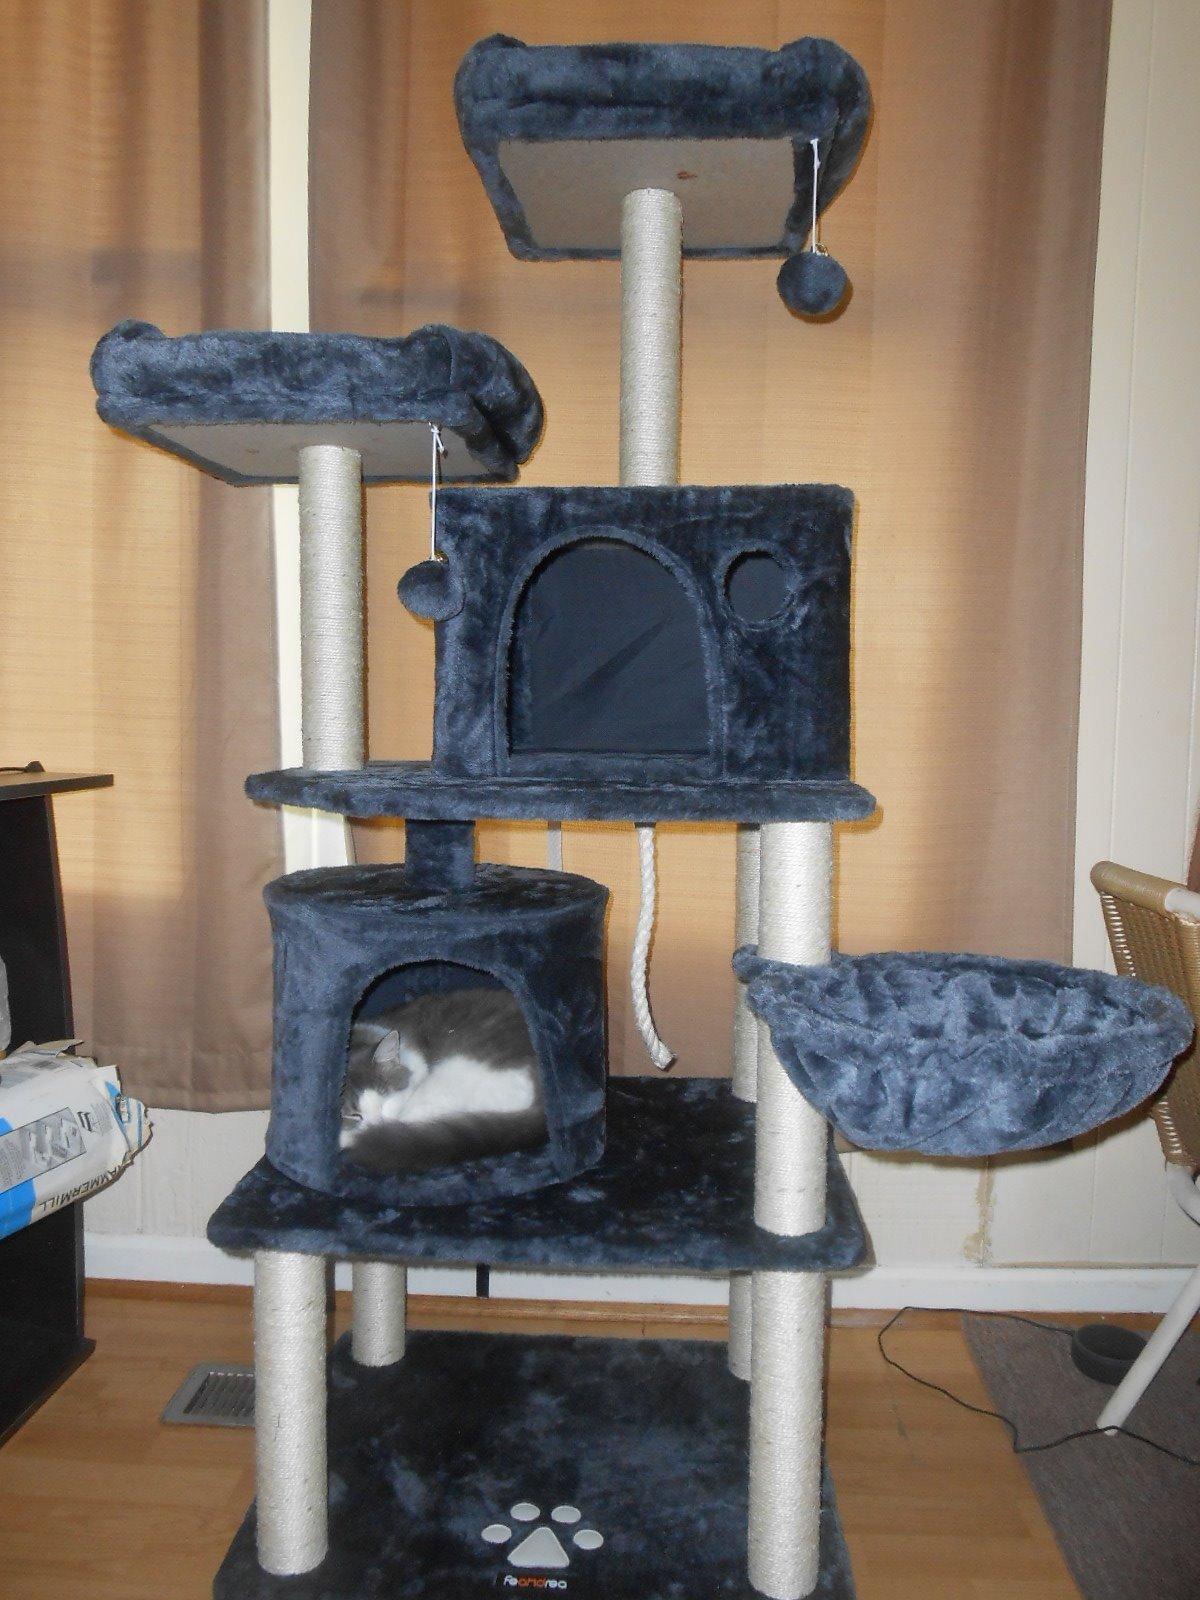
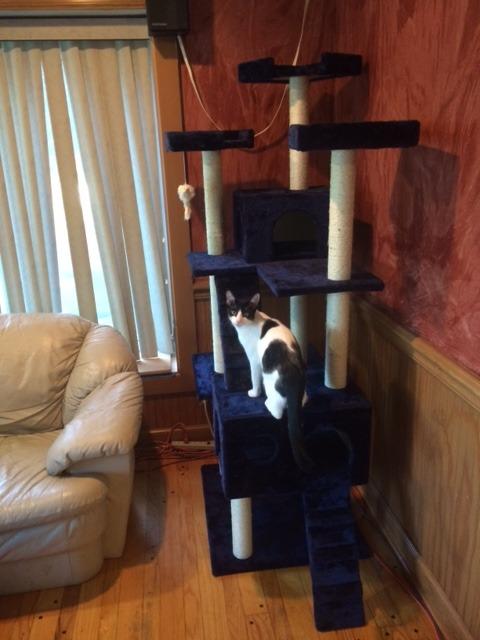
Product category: items_cat tree
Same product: no